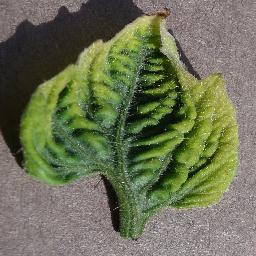
Label: Tomato___Tomato_Yellow_Leaf_Curl_Virus